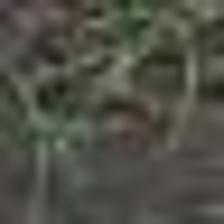
Label: clustered